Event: Nepal Earthquake
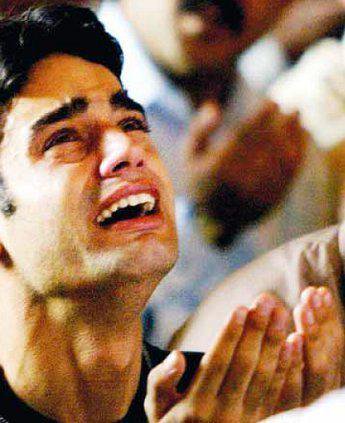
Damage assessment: no_damage